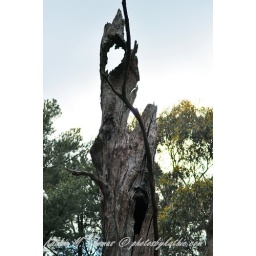
Dead tree against the sky